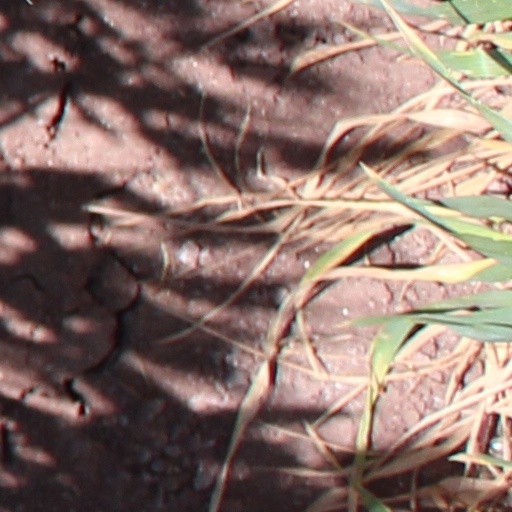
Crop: wheat